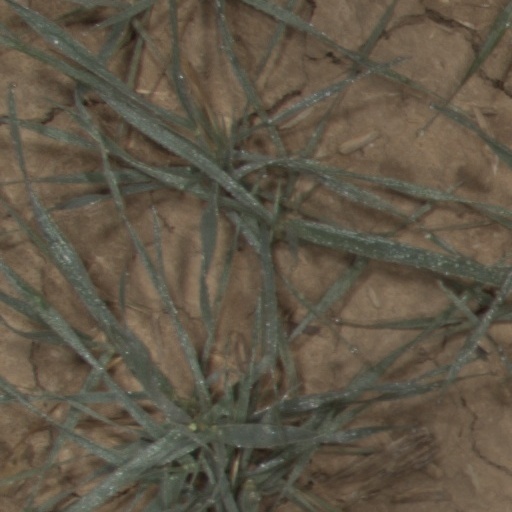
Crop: wheat